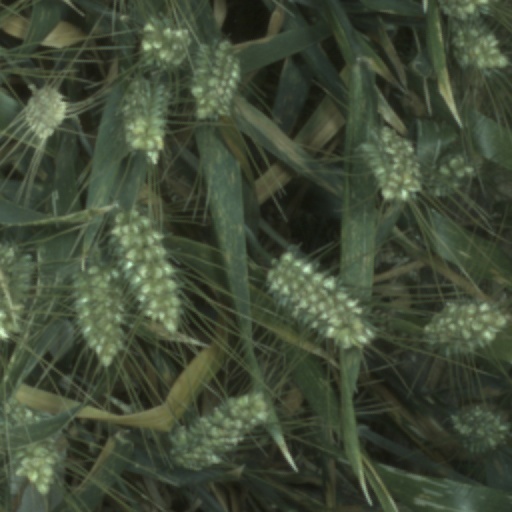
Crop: wheat